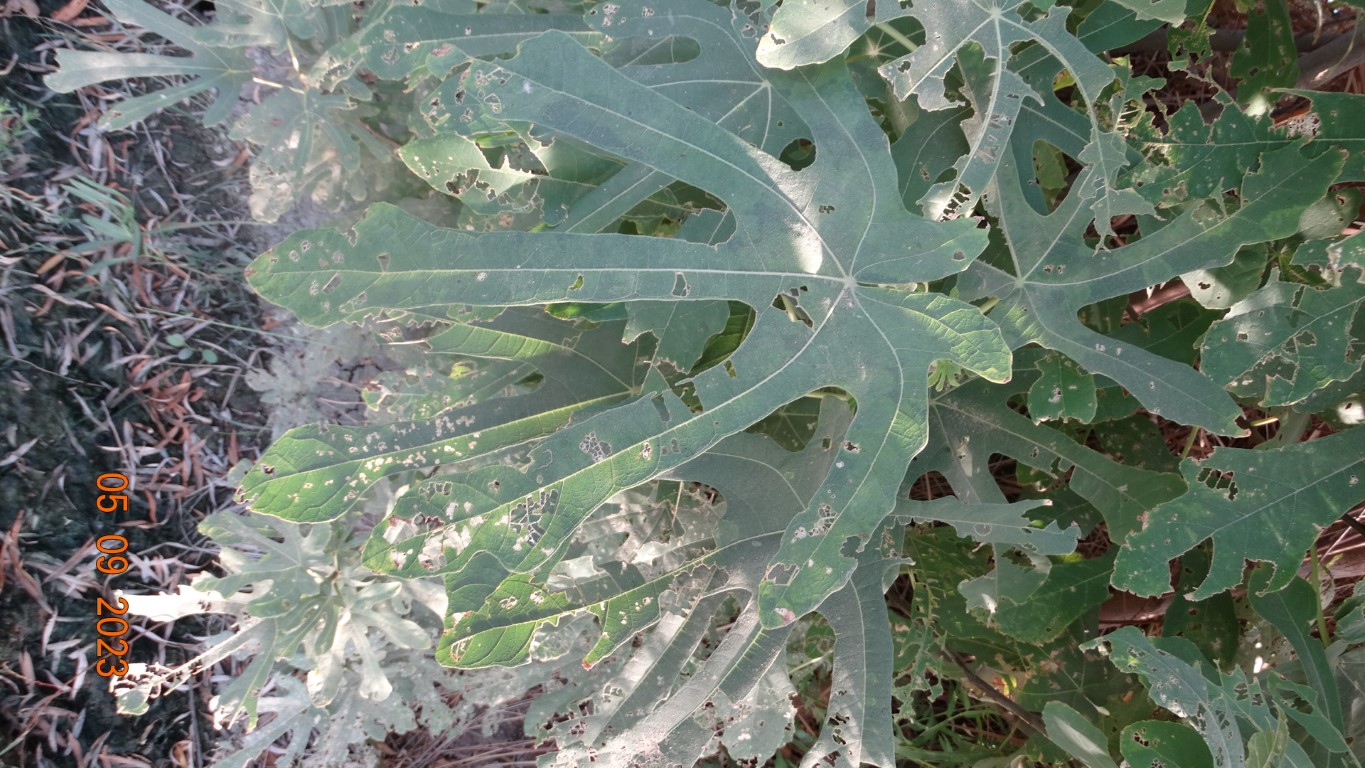
Label: infected